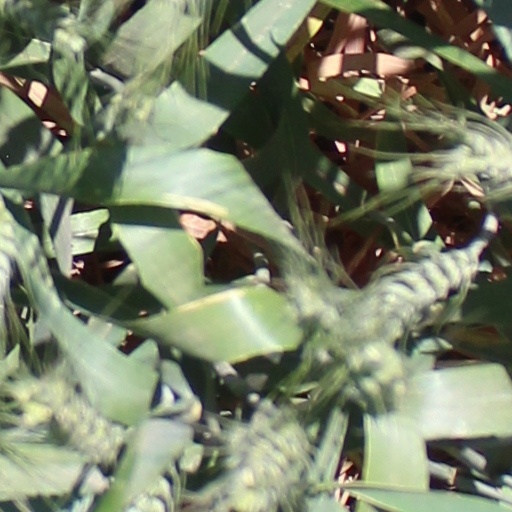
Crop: wheat